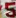
Number: 5